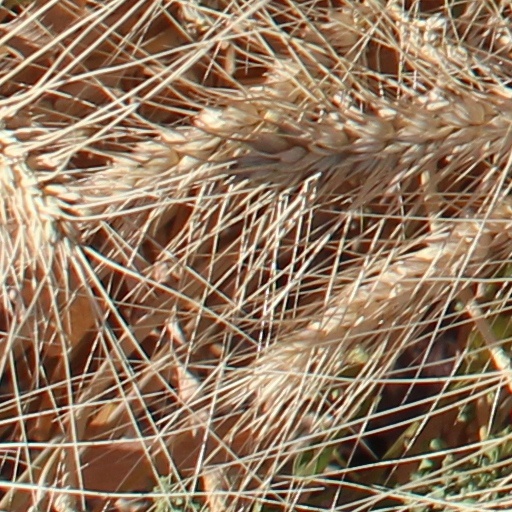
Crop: wheat